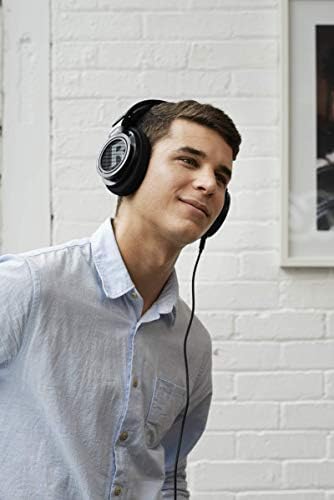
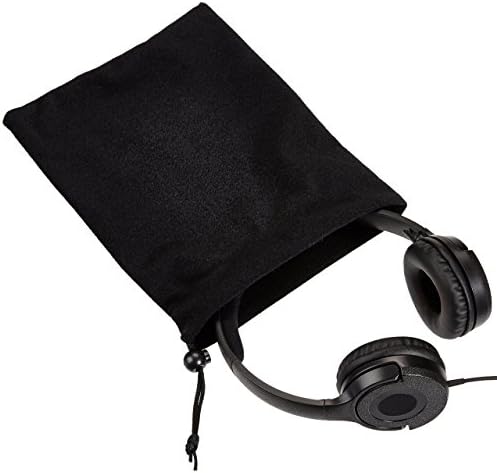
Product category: headphones
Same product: no